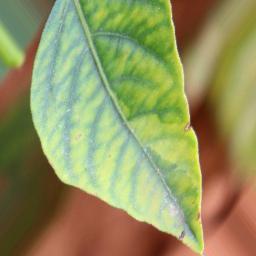
Label: nutritional